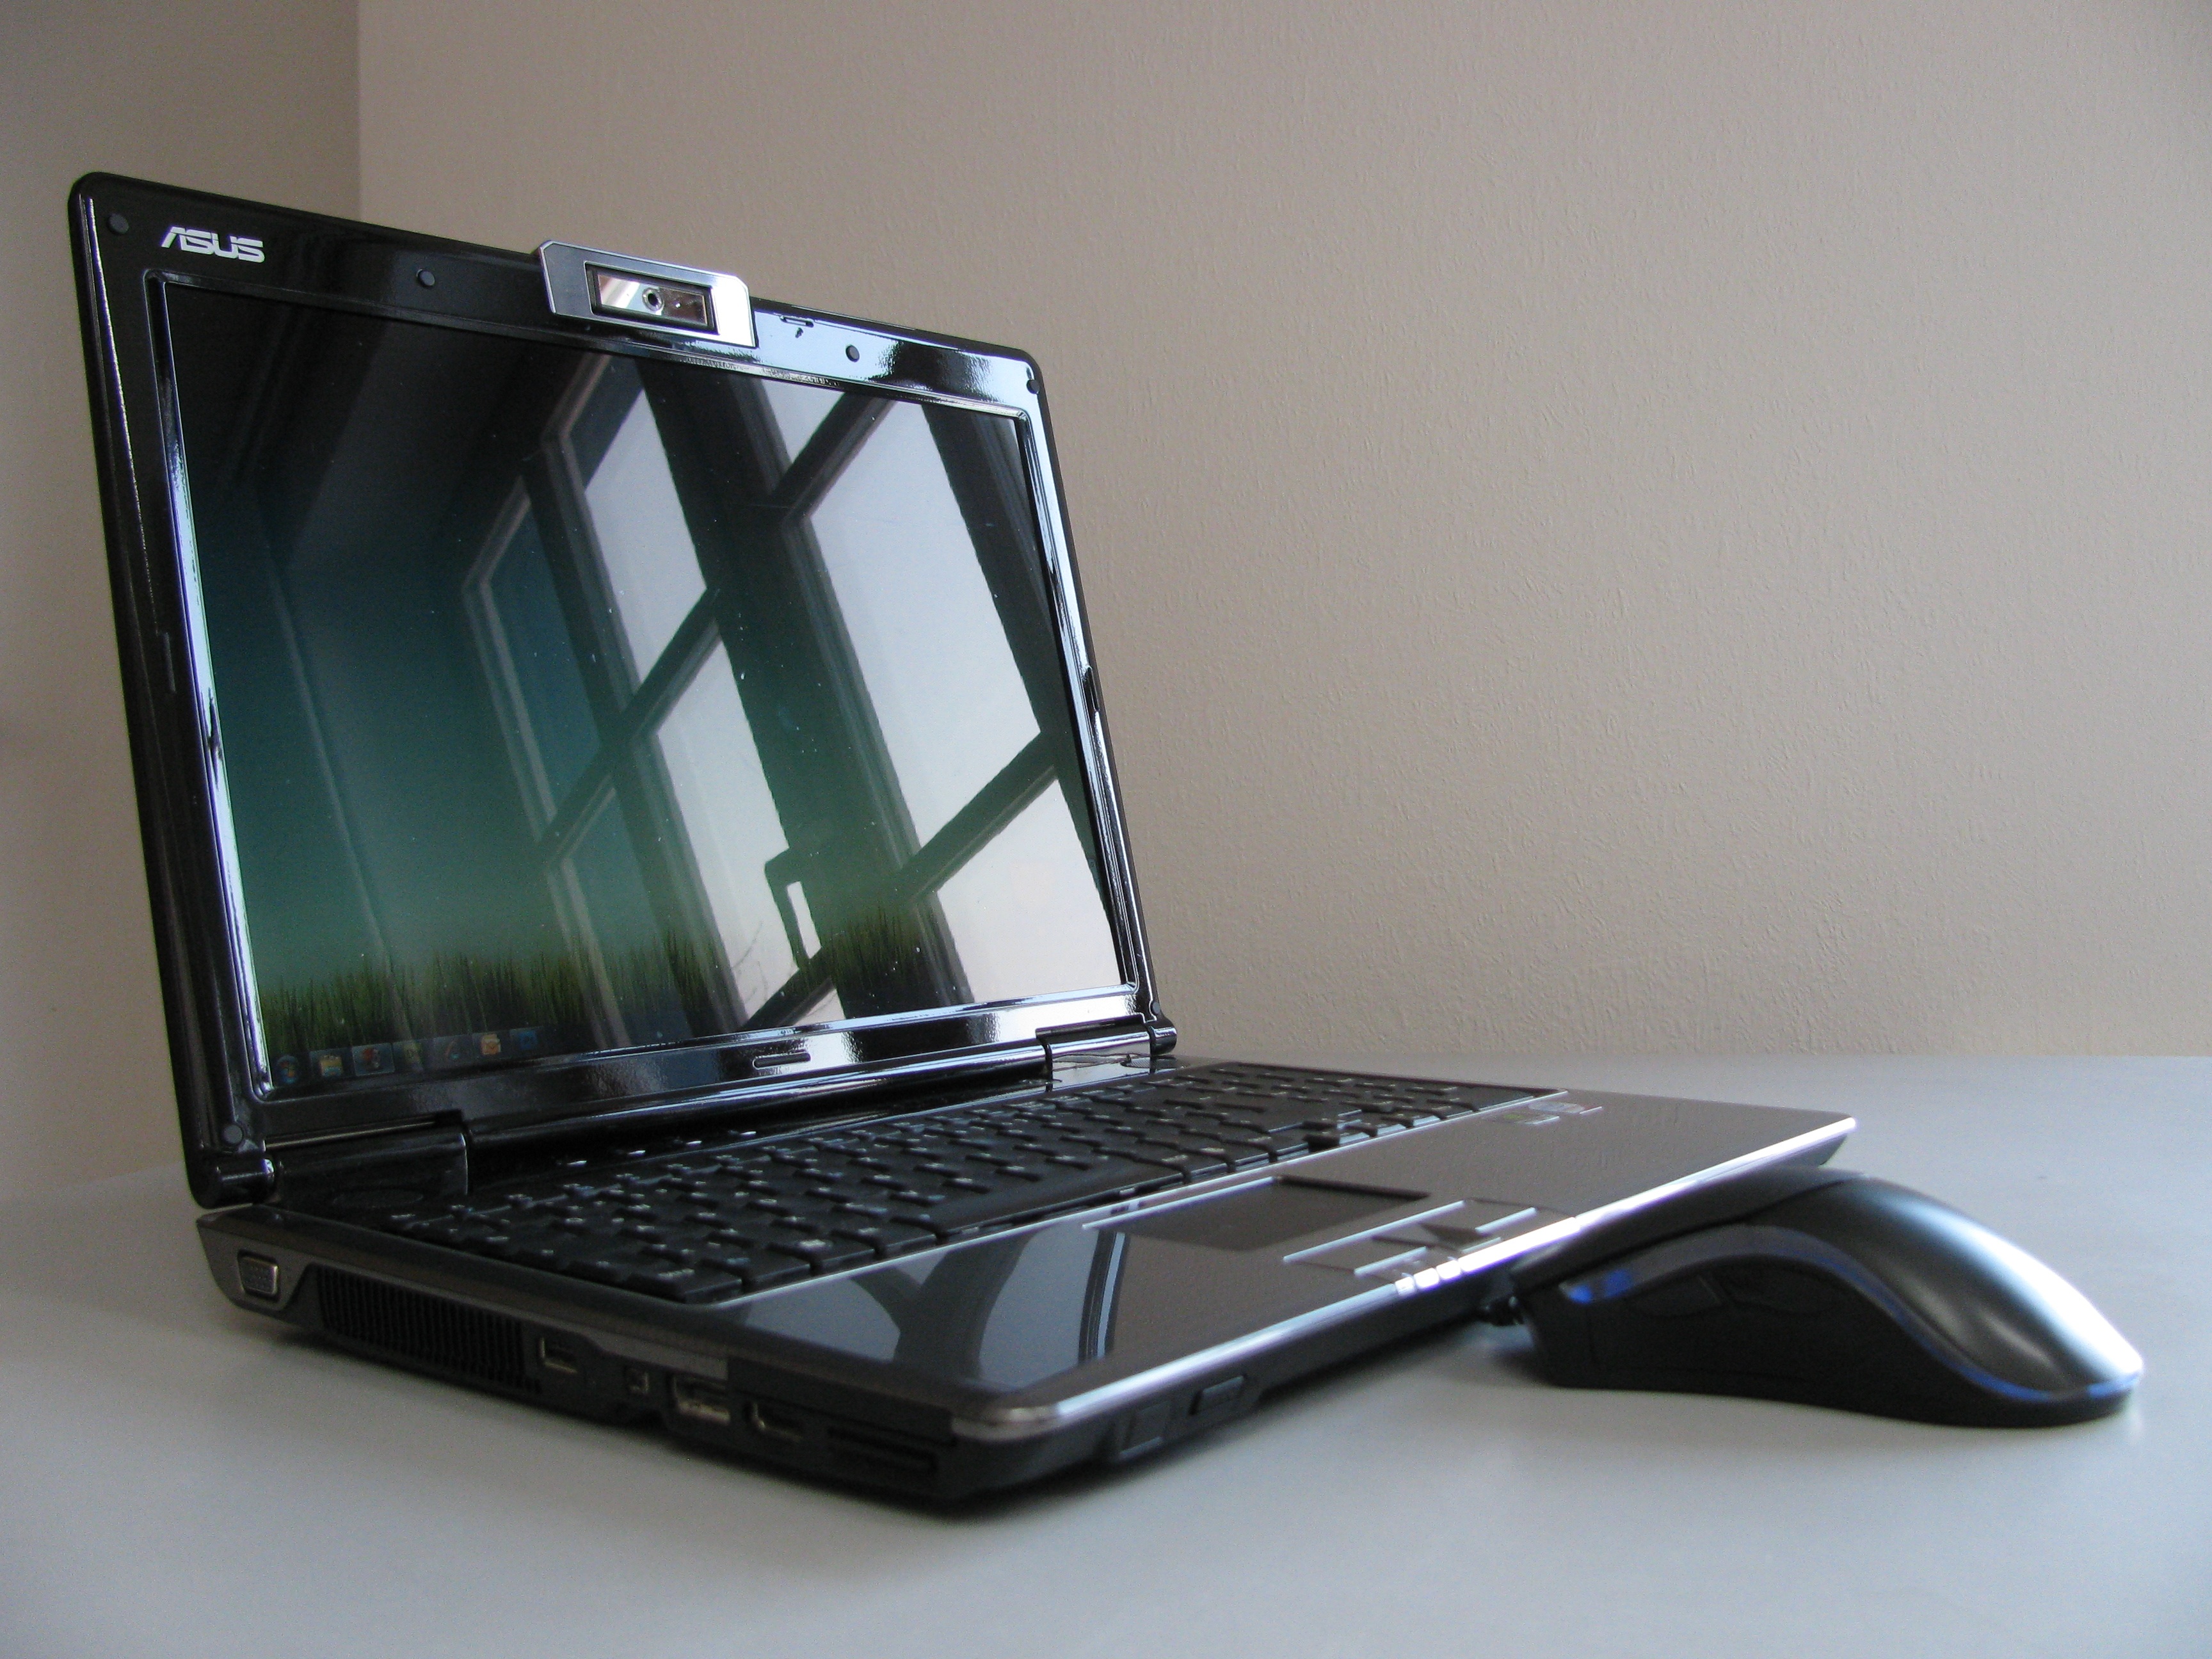
laptop, notebook, computer, work, screen, table, keyboard, technology, mouse, office, gadget, business, home office, monitor, keys, freelancer, hardware, multimedia, calculator, workplace, computer keyboard, desktop computer, netbook, personal computer, office work, computer monitor, electronic device, computer hardware, personal computer hardware, display device